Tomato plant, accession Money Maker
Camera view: bottom (45 deg); turntable rotation: 330 degrees
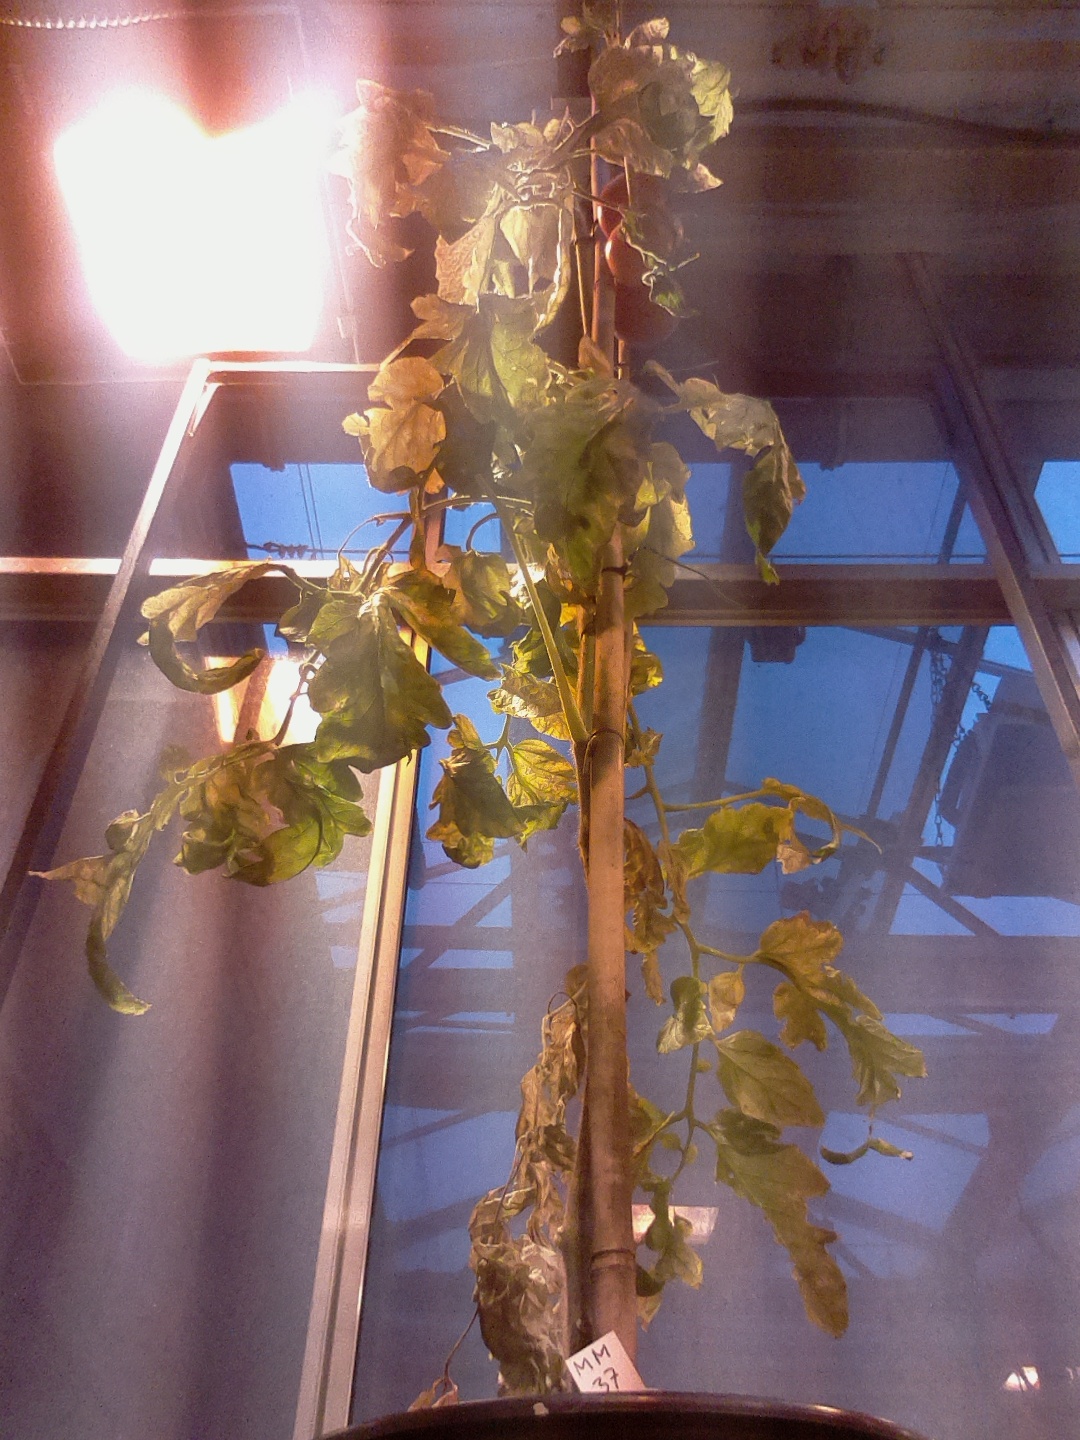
BBCH growth stage 87: 70%-80% of fruits show typical fully ripe color